Phil Bredesen

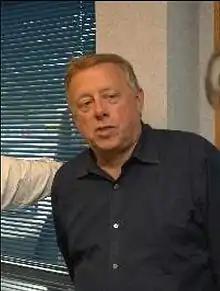
Bredesen in 2003

Bredesen became governor amid a fiscal crisis, with a predicted state budget shortfall of $800 million. Much of the shortfall was due to TennCare, which was $650 million over budget. Sundquist had hoped to remedy the budget shortfall by implementing an income tax, but this proved wildly unpopular and was never enacted. Bredesen argued that services would have to be cut, saying, "you can't have Massachusetts services and Tennessee taxes." In 2003, he signed a 9% across-the-board spending cut. In 2004, he enacted a series of changes to TennCare, essentially removing 191,000 Medicaid-eligible patients and reducing benefits. By 2006, these changes had reduced the program's cost by more than $500 million. Bredesen used some of the savings to establish a "safety net" for health clinics affected by the cuts. In 2006, he implemented "Cover Tennessee" to cover people with preexisting conditions and the uninsured.